The Knight's Tale

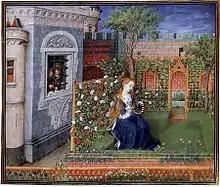
"Emilia in the rose garden" from Boccaccio's "Teseida", French, c. 1460

Two cousins and knights, Palamon and Arcite, are captured and imprisoned by Theseus, duke of Athens, after being found unconscious following his battle against Creon. Their cell sits in the tower of Theseus's castle, with a window which overlooks his palace garden. The imprisoned Palamon wakes early one morning in May and catches sight of Emelye, who is Theseus's sister-in-law, below in the courtyard picking flowers for a garland. He instantly falls in love with her, wondering if she is human or a goddess; his moan is heard by Arcite, who then also wakes and sees Emelye. He falls in love with her as well. This angers Palamon, who believes that he claimed her first. Arcite argues that he also loved Emelye before it was even established that she was human, and adds that love obeys no rules anyway.